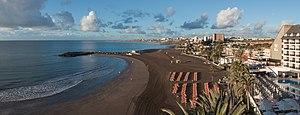
San Agustín est un quartier de bord de mer, situé dans la municipalité de San Bartolomé de Tirajana à proximité de Maspalomas, sur l'île de Grande Canarie en Espagne. Elle accueille de nombreux hôtels.